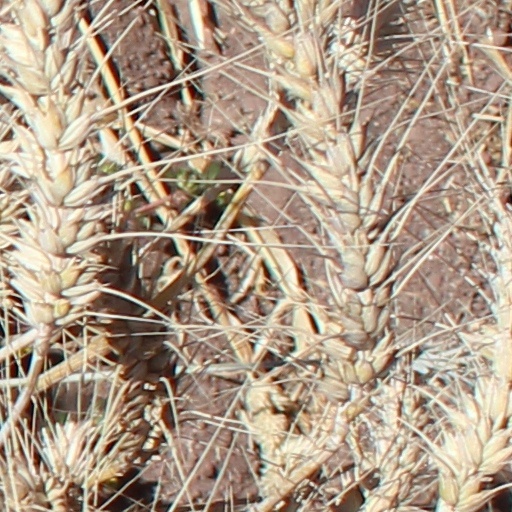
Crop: wheat